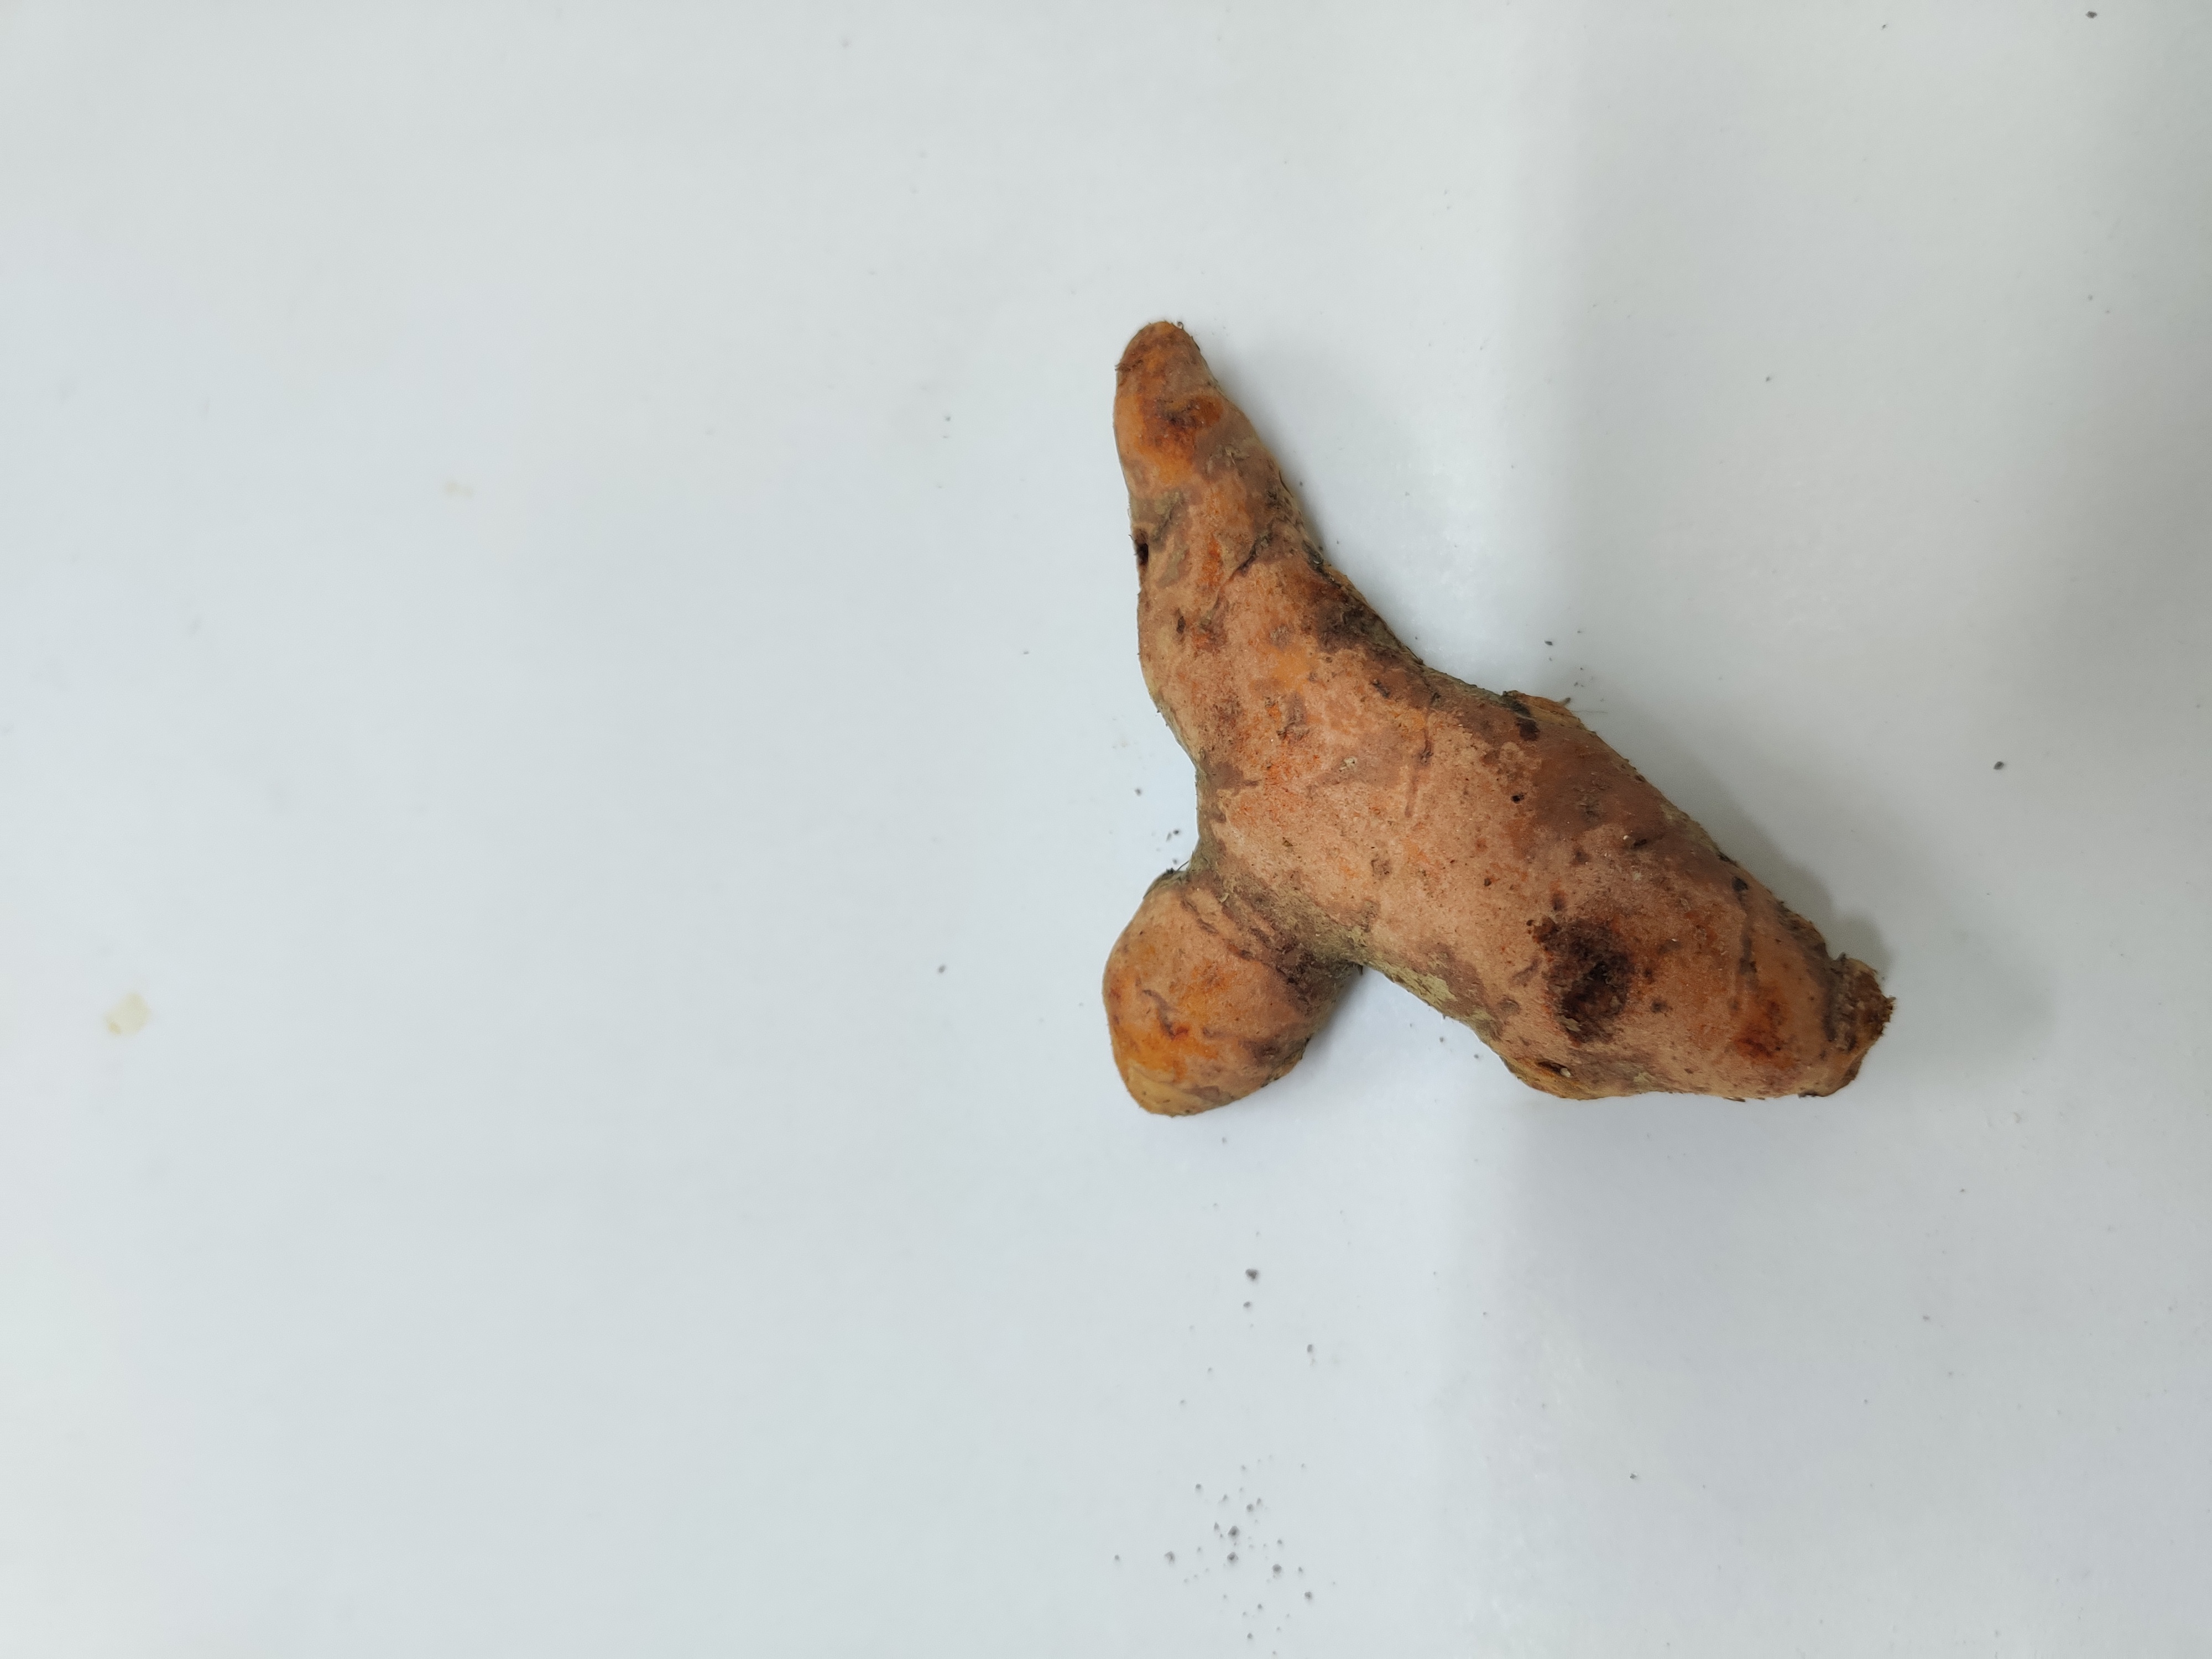
Crop: Turmeric
Condition: Fresh